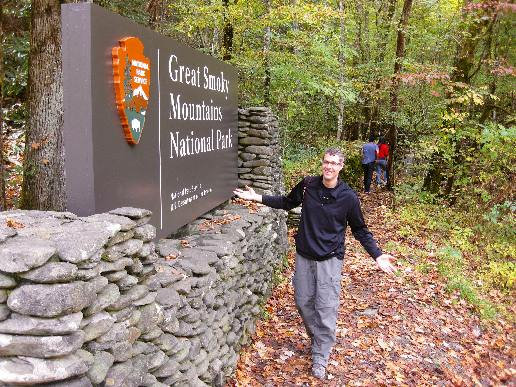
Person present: Yes